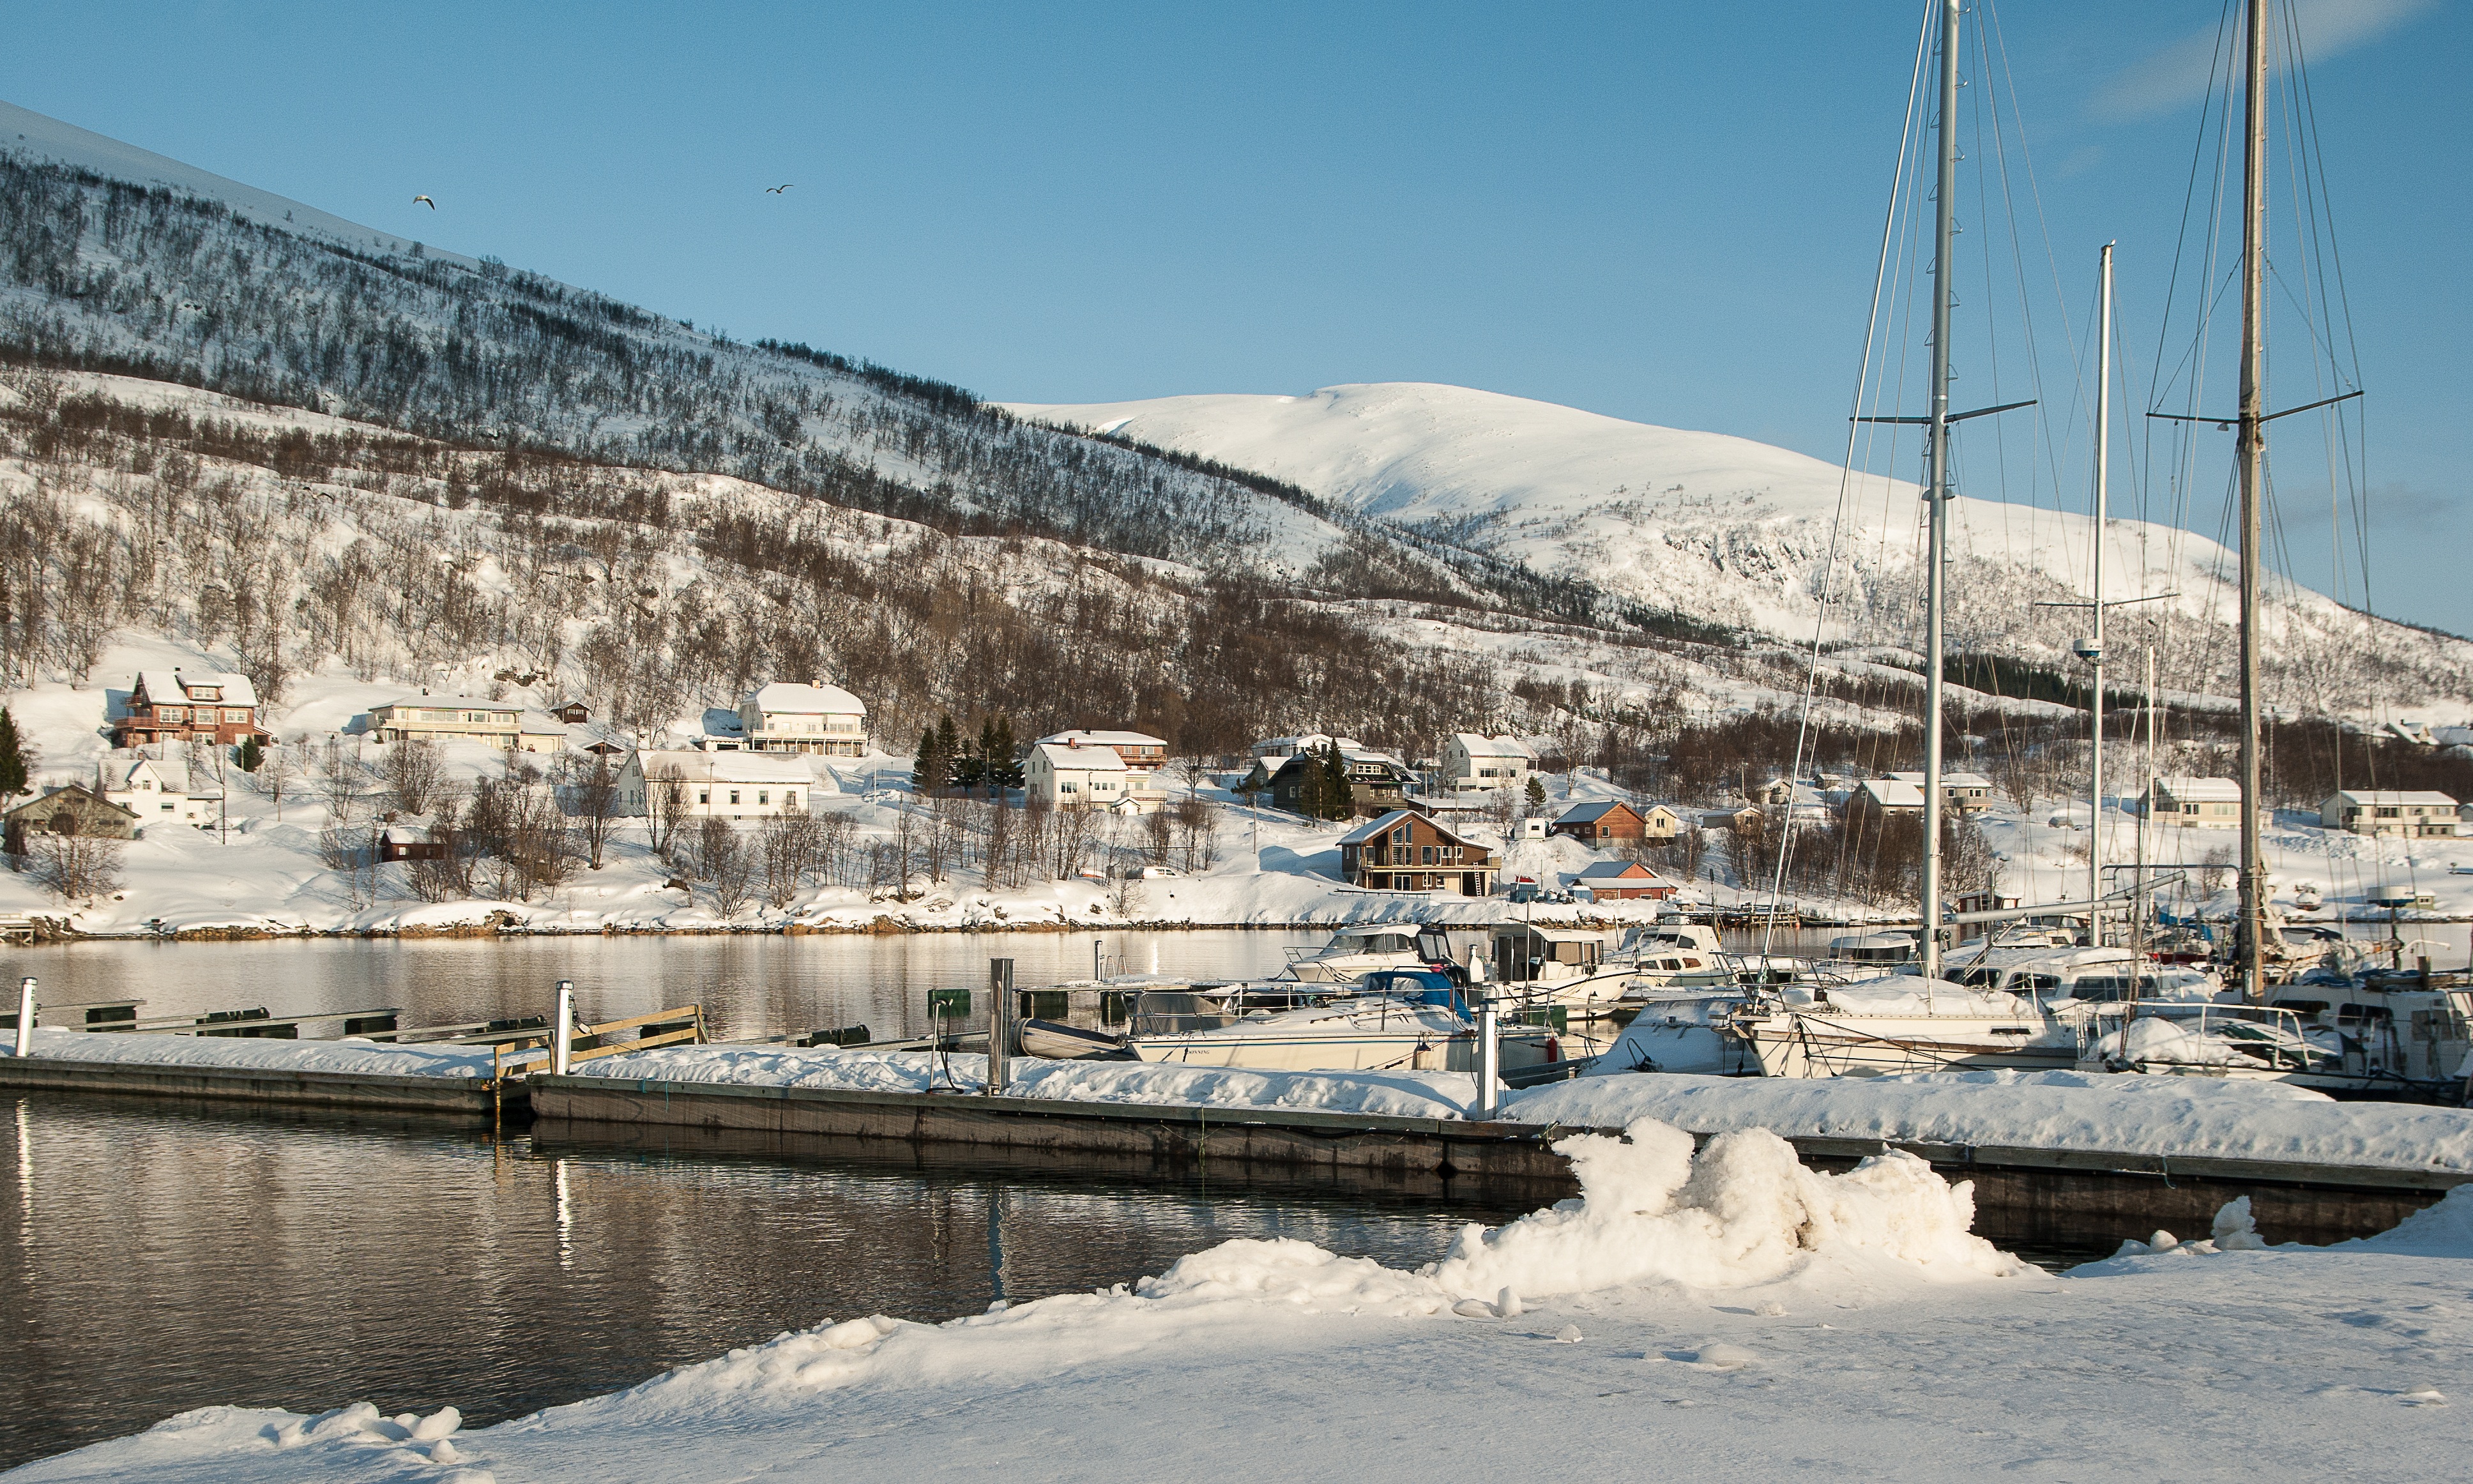
sea, water, snow, winter, dock, ice, reflection, vehicle, weather, fjord, marina, port, arctic, season, boats, norway, lapland, tromso